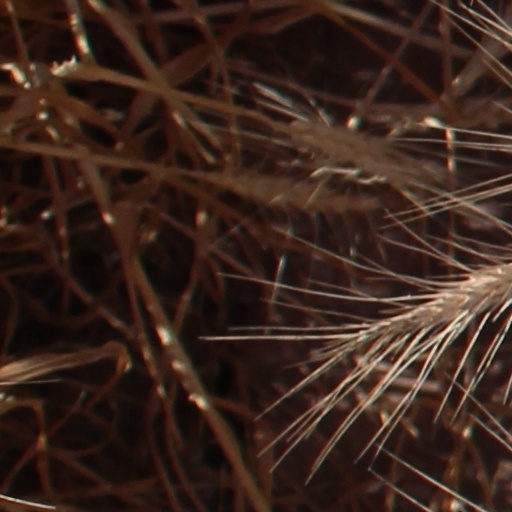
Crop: wheat